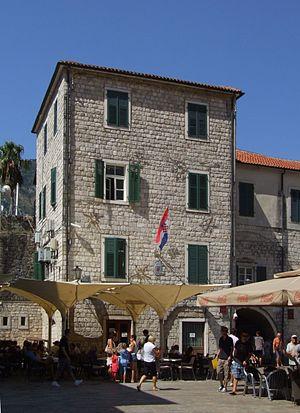
Cette liste comprend les représentations diplomatiques de la Croatie, à l'exclusion des consulats honoraires. La Croatie est un pays européen situé au carrefour de l'Europe centrale, de l'Europe du Sud-Est et de la Méditerranée.